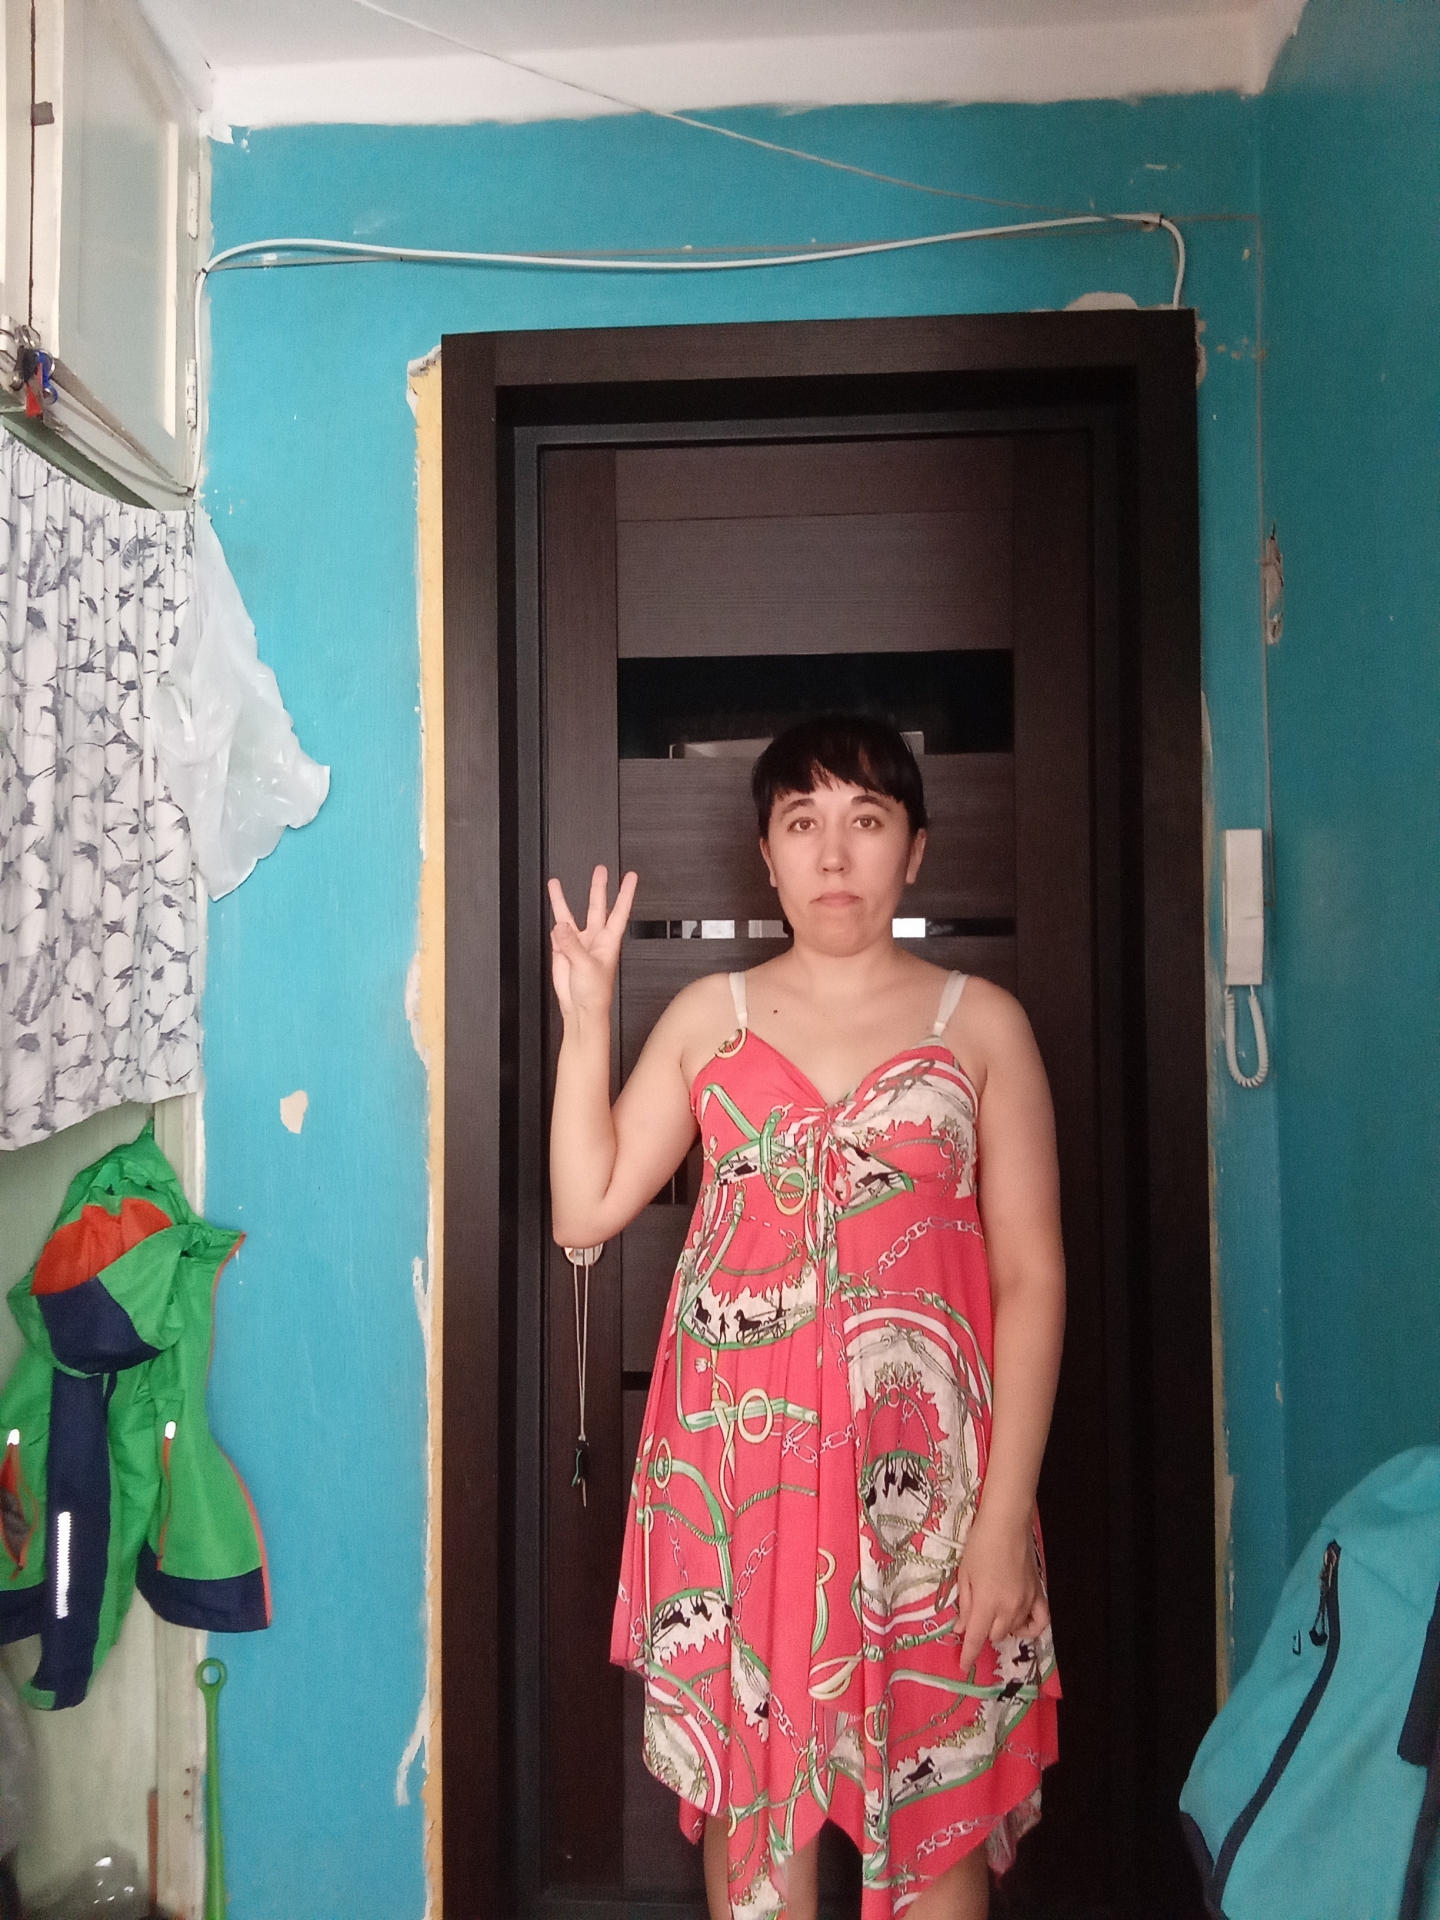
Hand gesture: three